Guardians of the Cedars

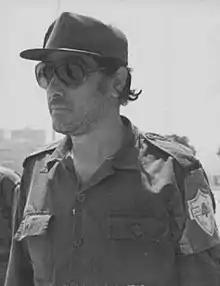
Etienne Saqr at Tel al-Zaatar, 1976.

The Guardians of the Cedars started to form a militia in the years leading up to the Lebanese Civil War and commenced military operations in April 1975.